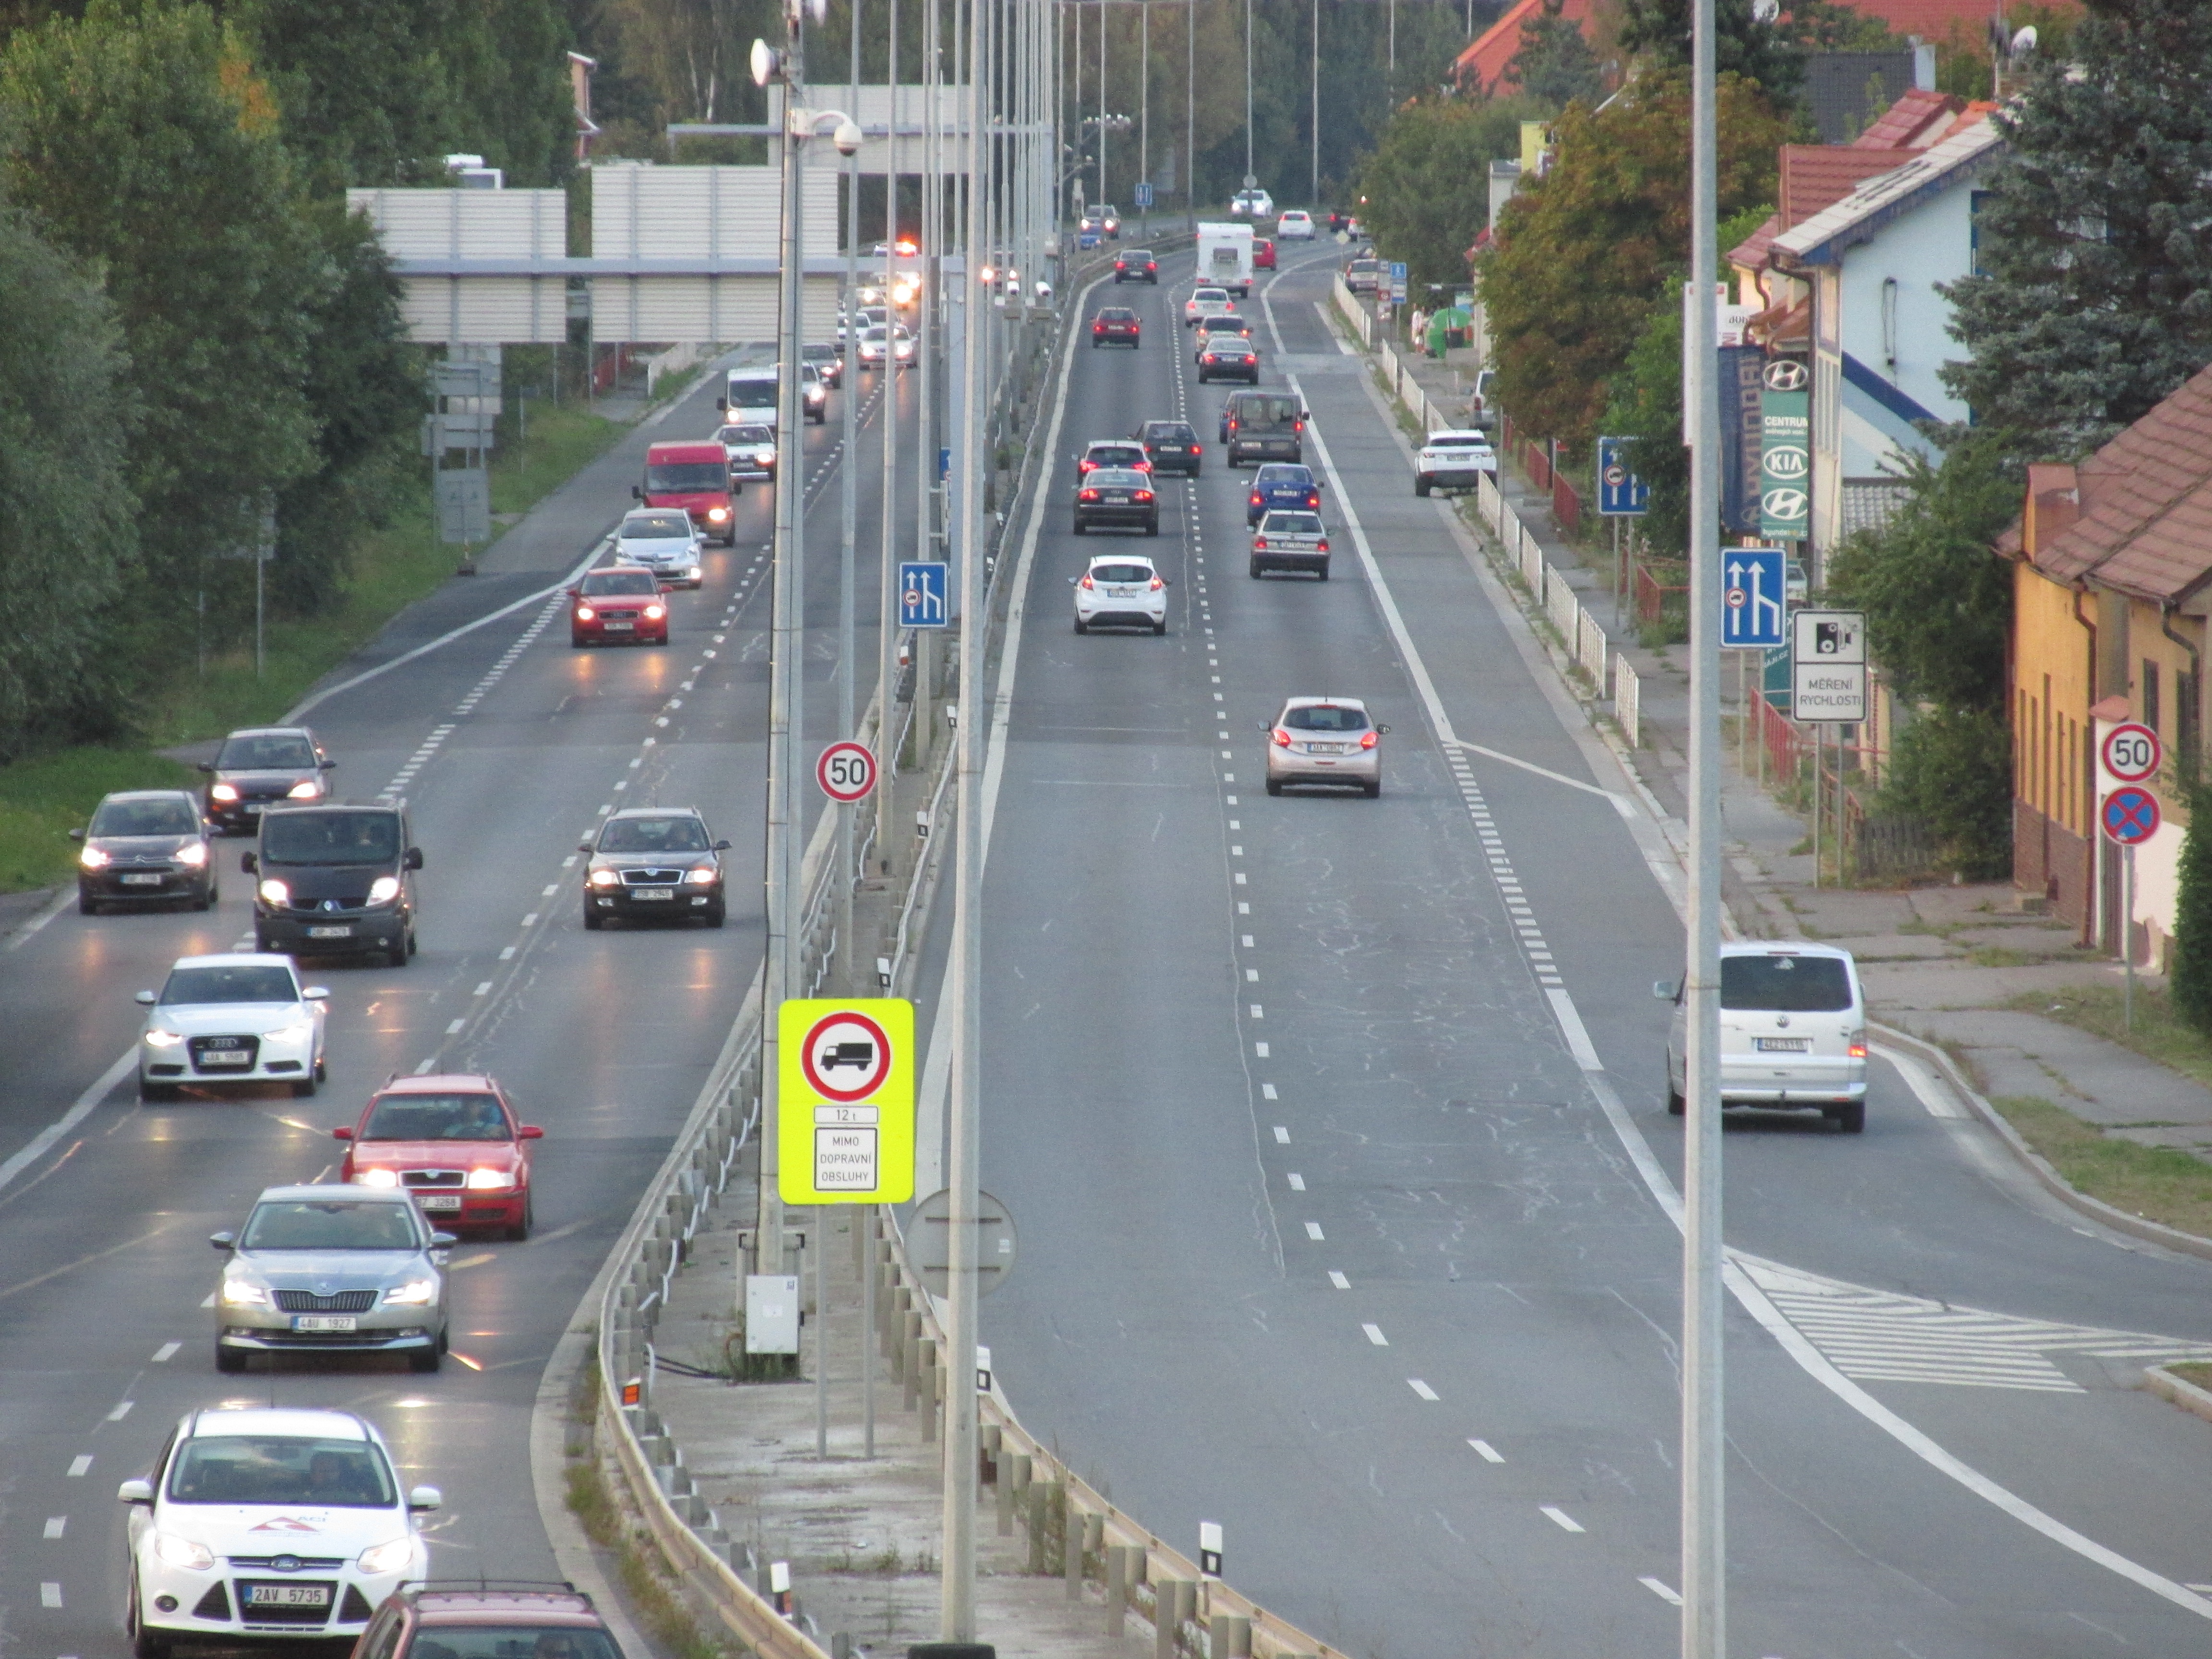
pedestrian, road, traffic, street, highway, intersection, lane, shoulder, infrastructure, mode of transport, nonbuilding structure, controlled access highway, traffic congestion